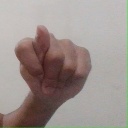
अक्षर: ट